Matra Durandal

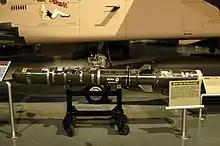
BLU-107/B Durandal on display in the Cold War Gallery at the National Museum of the U.S. Air Force.

The Durandal was adopted by the US in a slightly modified form (with a steeper impact angle and a higher 630 knot deployment speed) as the BLU-107/B in the 1980s, and carried by F-111 and F-15E strike aircraft.